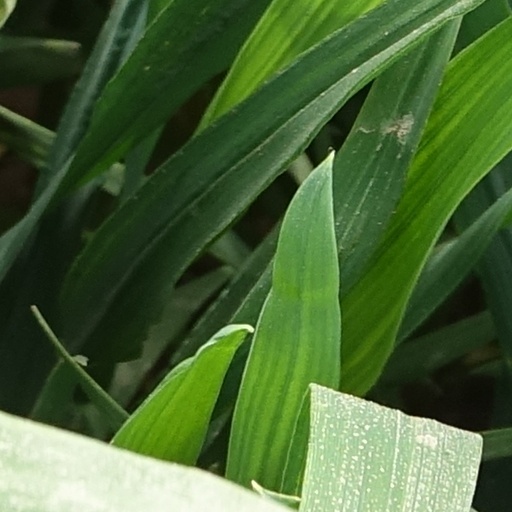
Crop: wheat